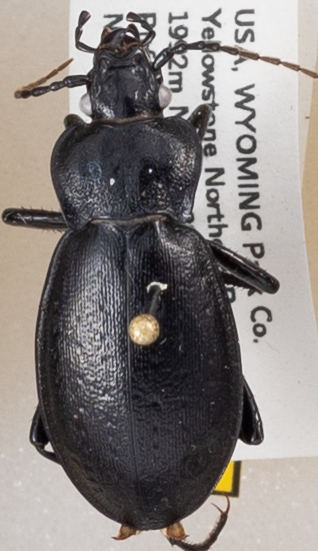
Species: Carabus taedatus
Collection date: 2019-08-21 04:00:00
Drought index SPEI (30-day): -0.072
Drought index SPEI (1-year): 0.498
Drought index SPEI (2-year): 1.058